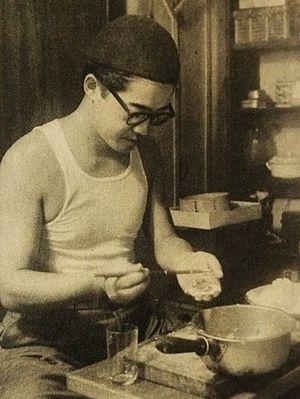
Kōbō Abe, de son vrai nom Kimifusa Abe, né le 7 mars 1924 à Tokyo et mort le 22 janvier 1993 à Tokyo, est un romancier, dramaturge et scénariste japonais.